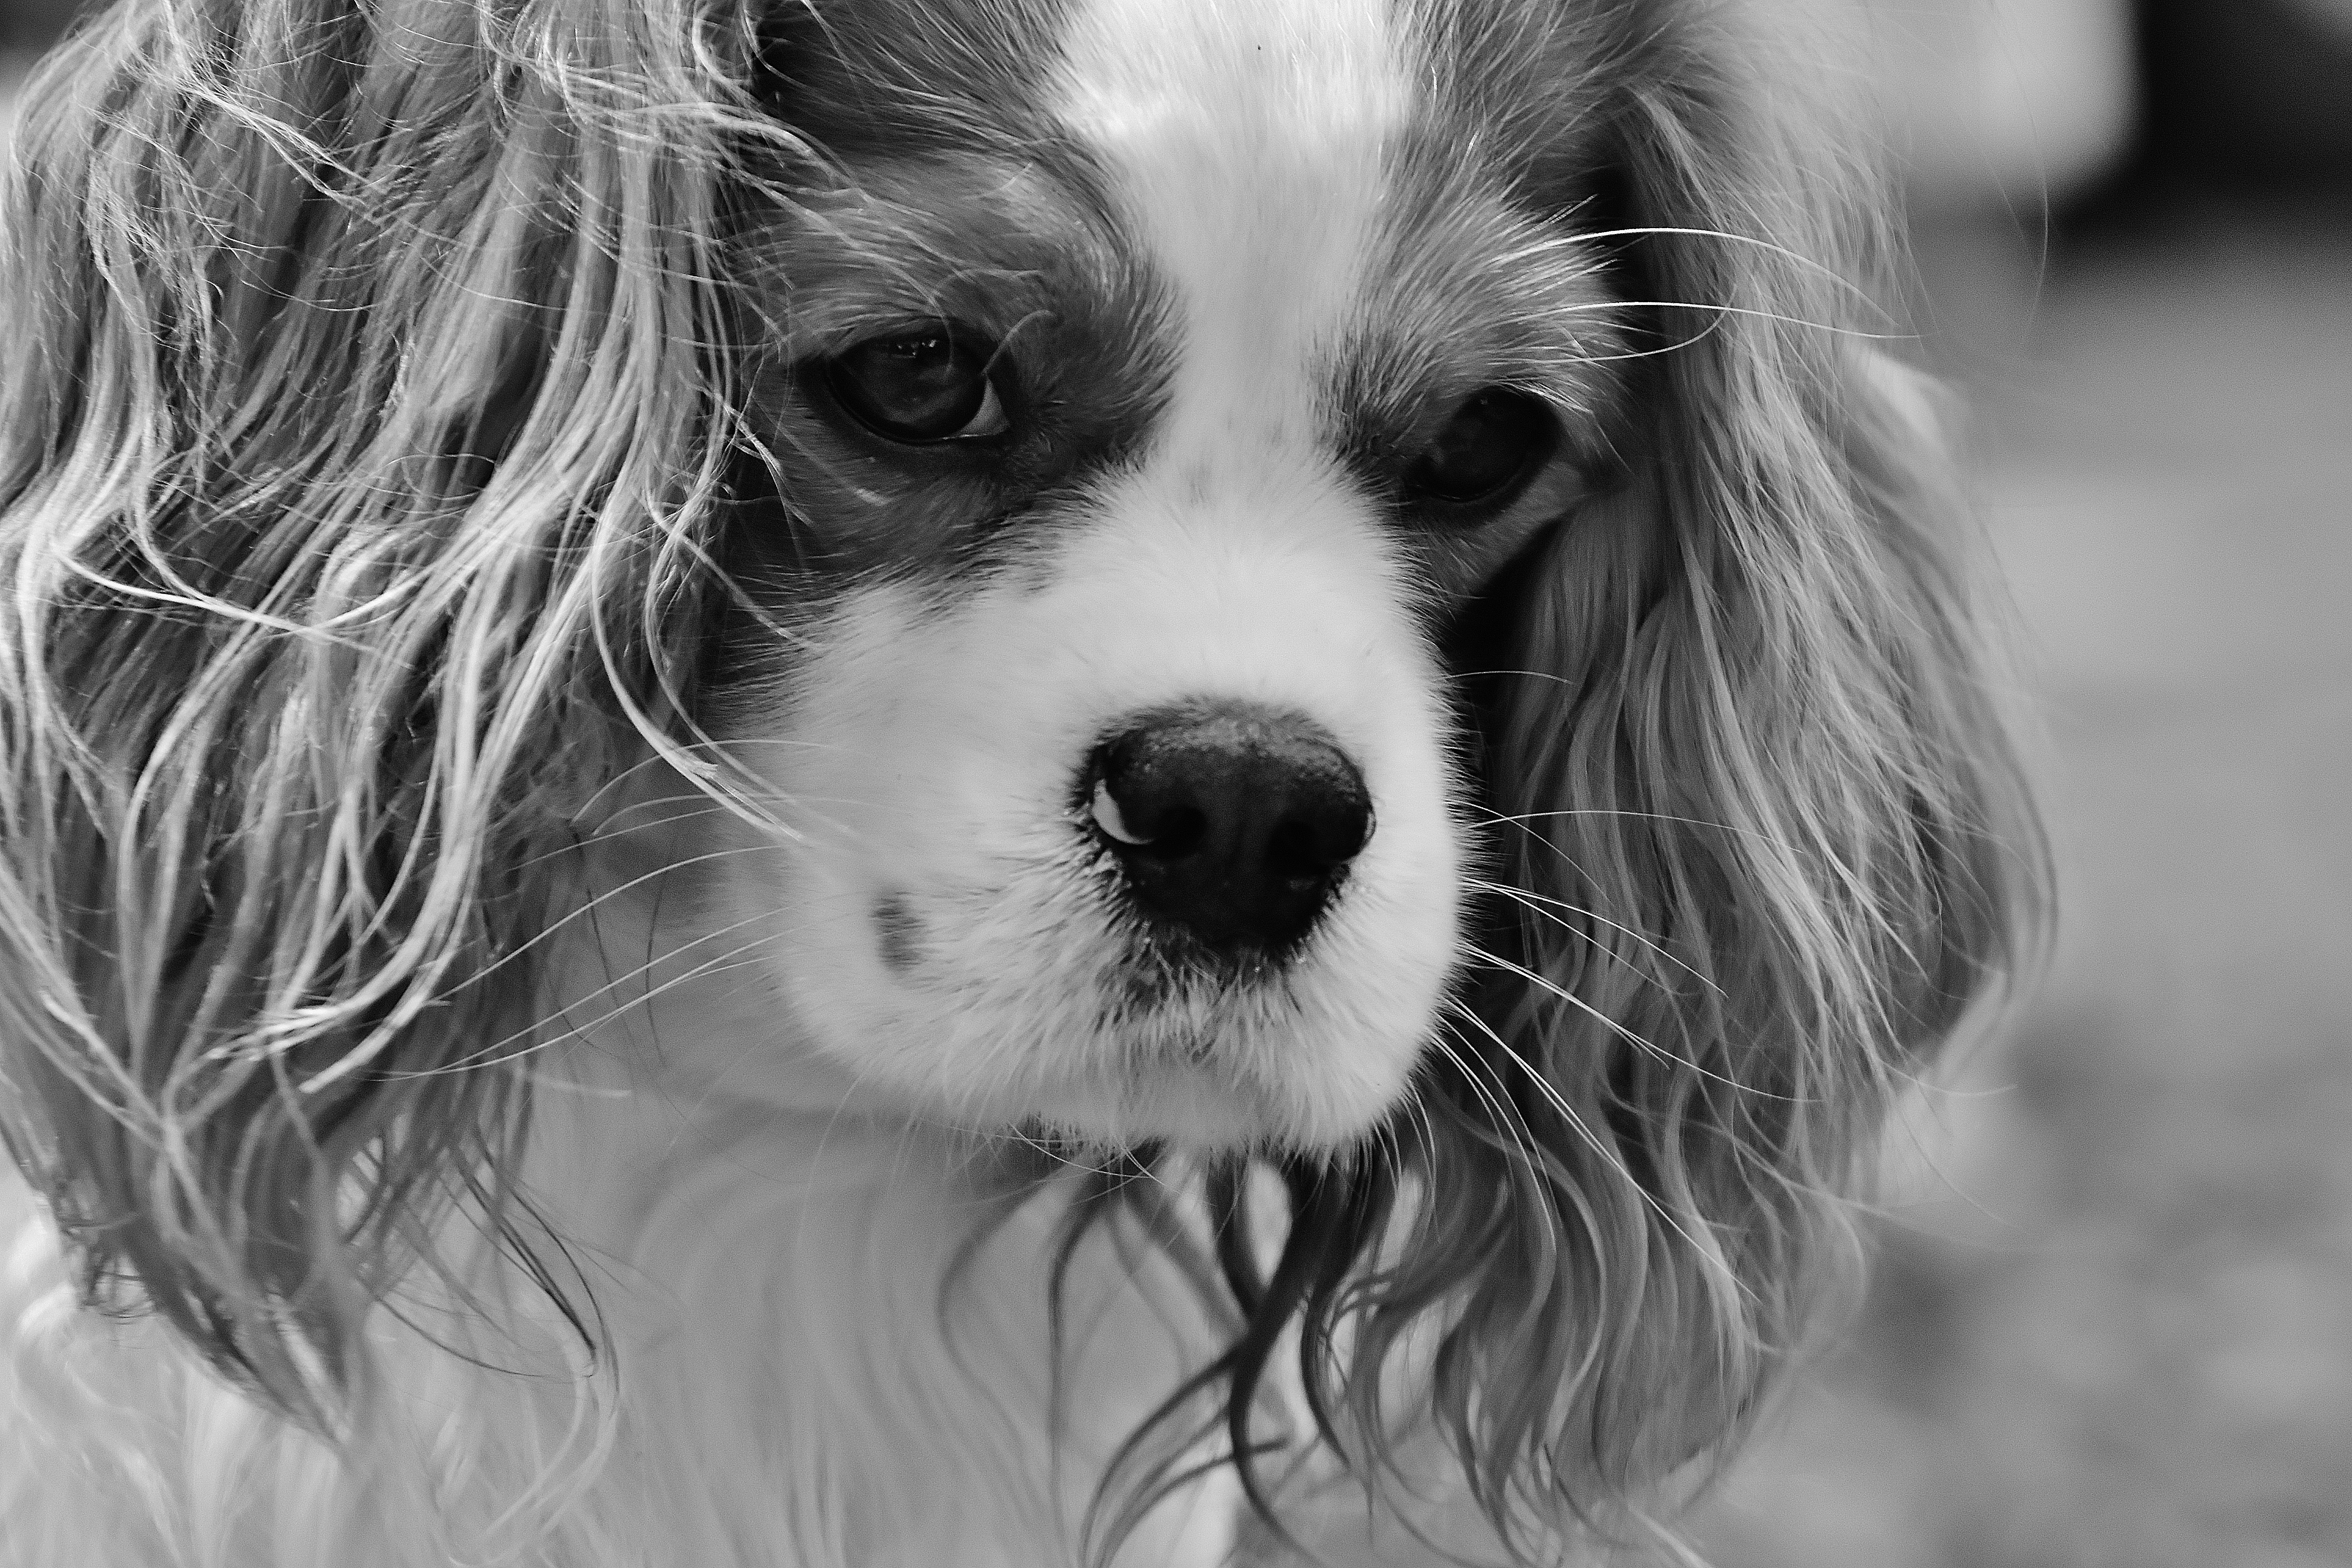
black and white, white, dog, animal, cute, pet, fur, brown, mammal, black, monochrome, spaniel, close up, whiskers, hybrid, eye, vertebrate, funny, papillon, dog breed, monochrome photography, dog like mammal, phalene